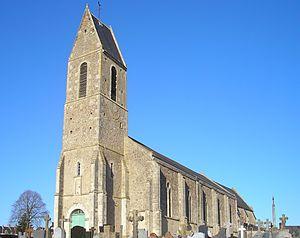
Neuilly-la-Forêt (Normandie, France). L'église Notre-Dame-de-l’Assomption.
Neuilly-la-Forêt est une ancienne commune française, située dans le département du Calvados en région Normandie, peuplée de 444 habitants, devenue le 1ᵉʳ janvier 2017 une commune déléguée au sein de la commune nouvelle d'Isigny-sur-Mer.